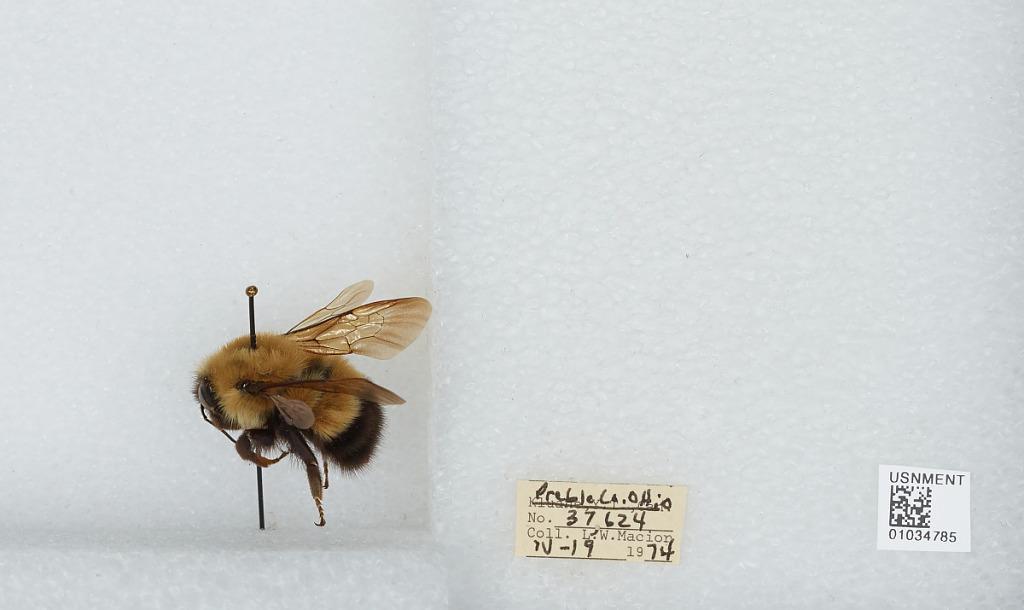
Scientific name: Bombus (Pyrobombus) perplexus Cresson
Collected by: L. Macior
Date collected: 1974-4-19
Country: United States
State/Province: Ohio
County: Preble
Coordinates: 39.7778, -84.6897